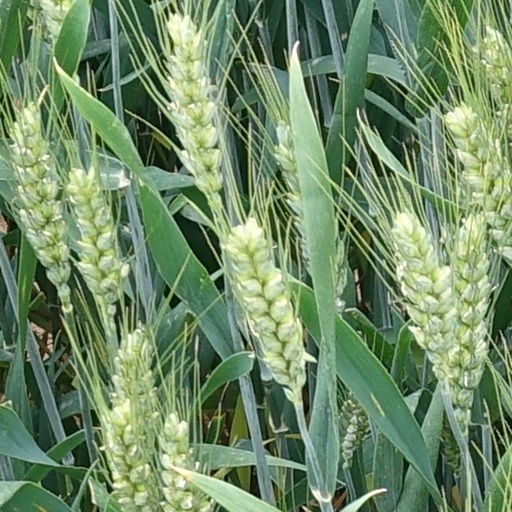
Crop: wheat